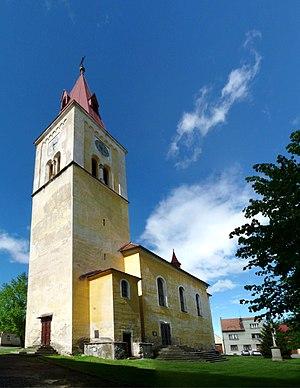
Hořepník est une commune du district de Pelhřimov, dans la région de Vysočina, en République tchèque. Sa population s'élevait à 626 habitants en 2019.